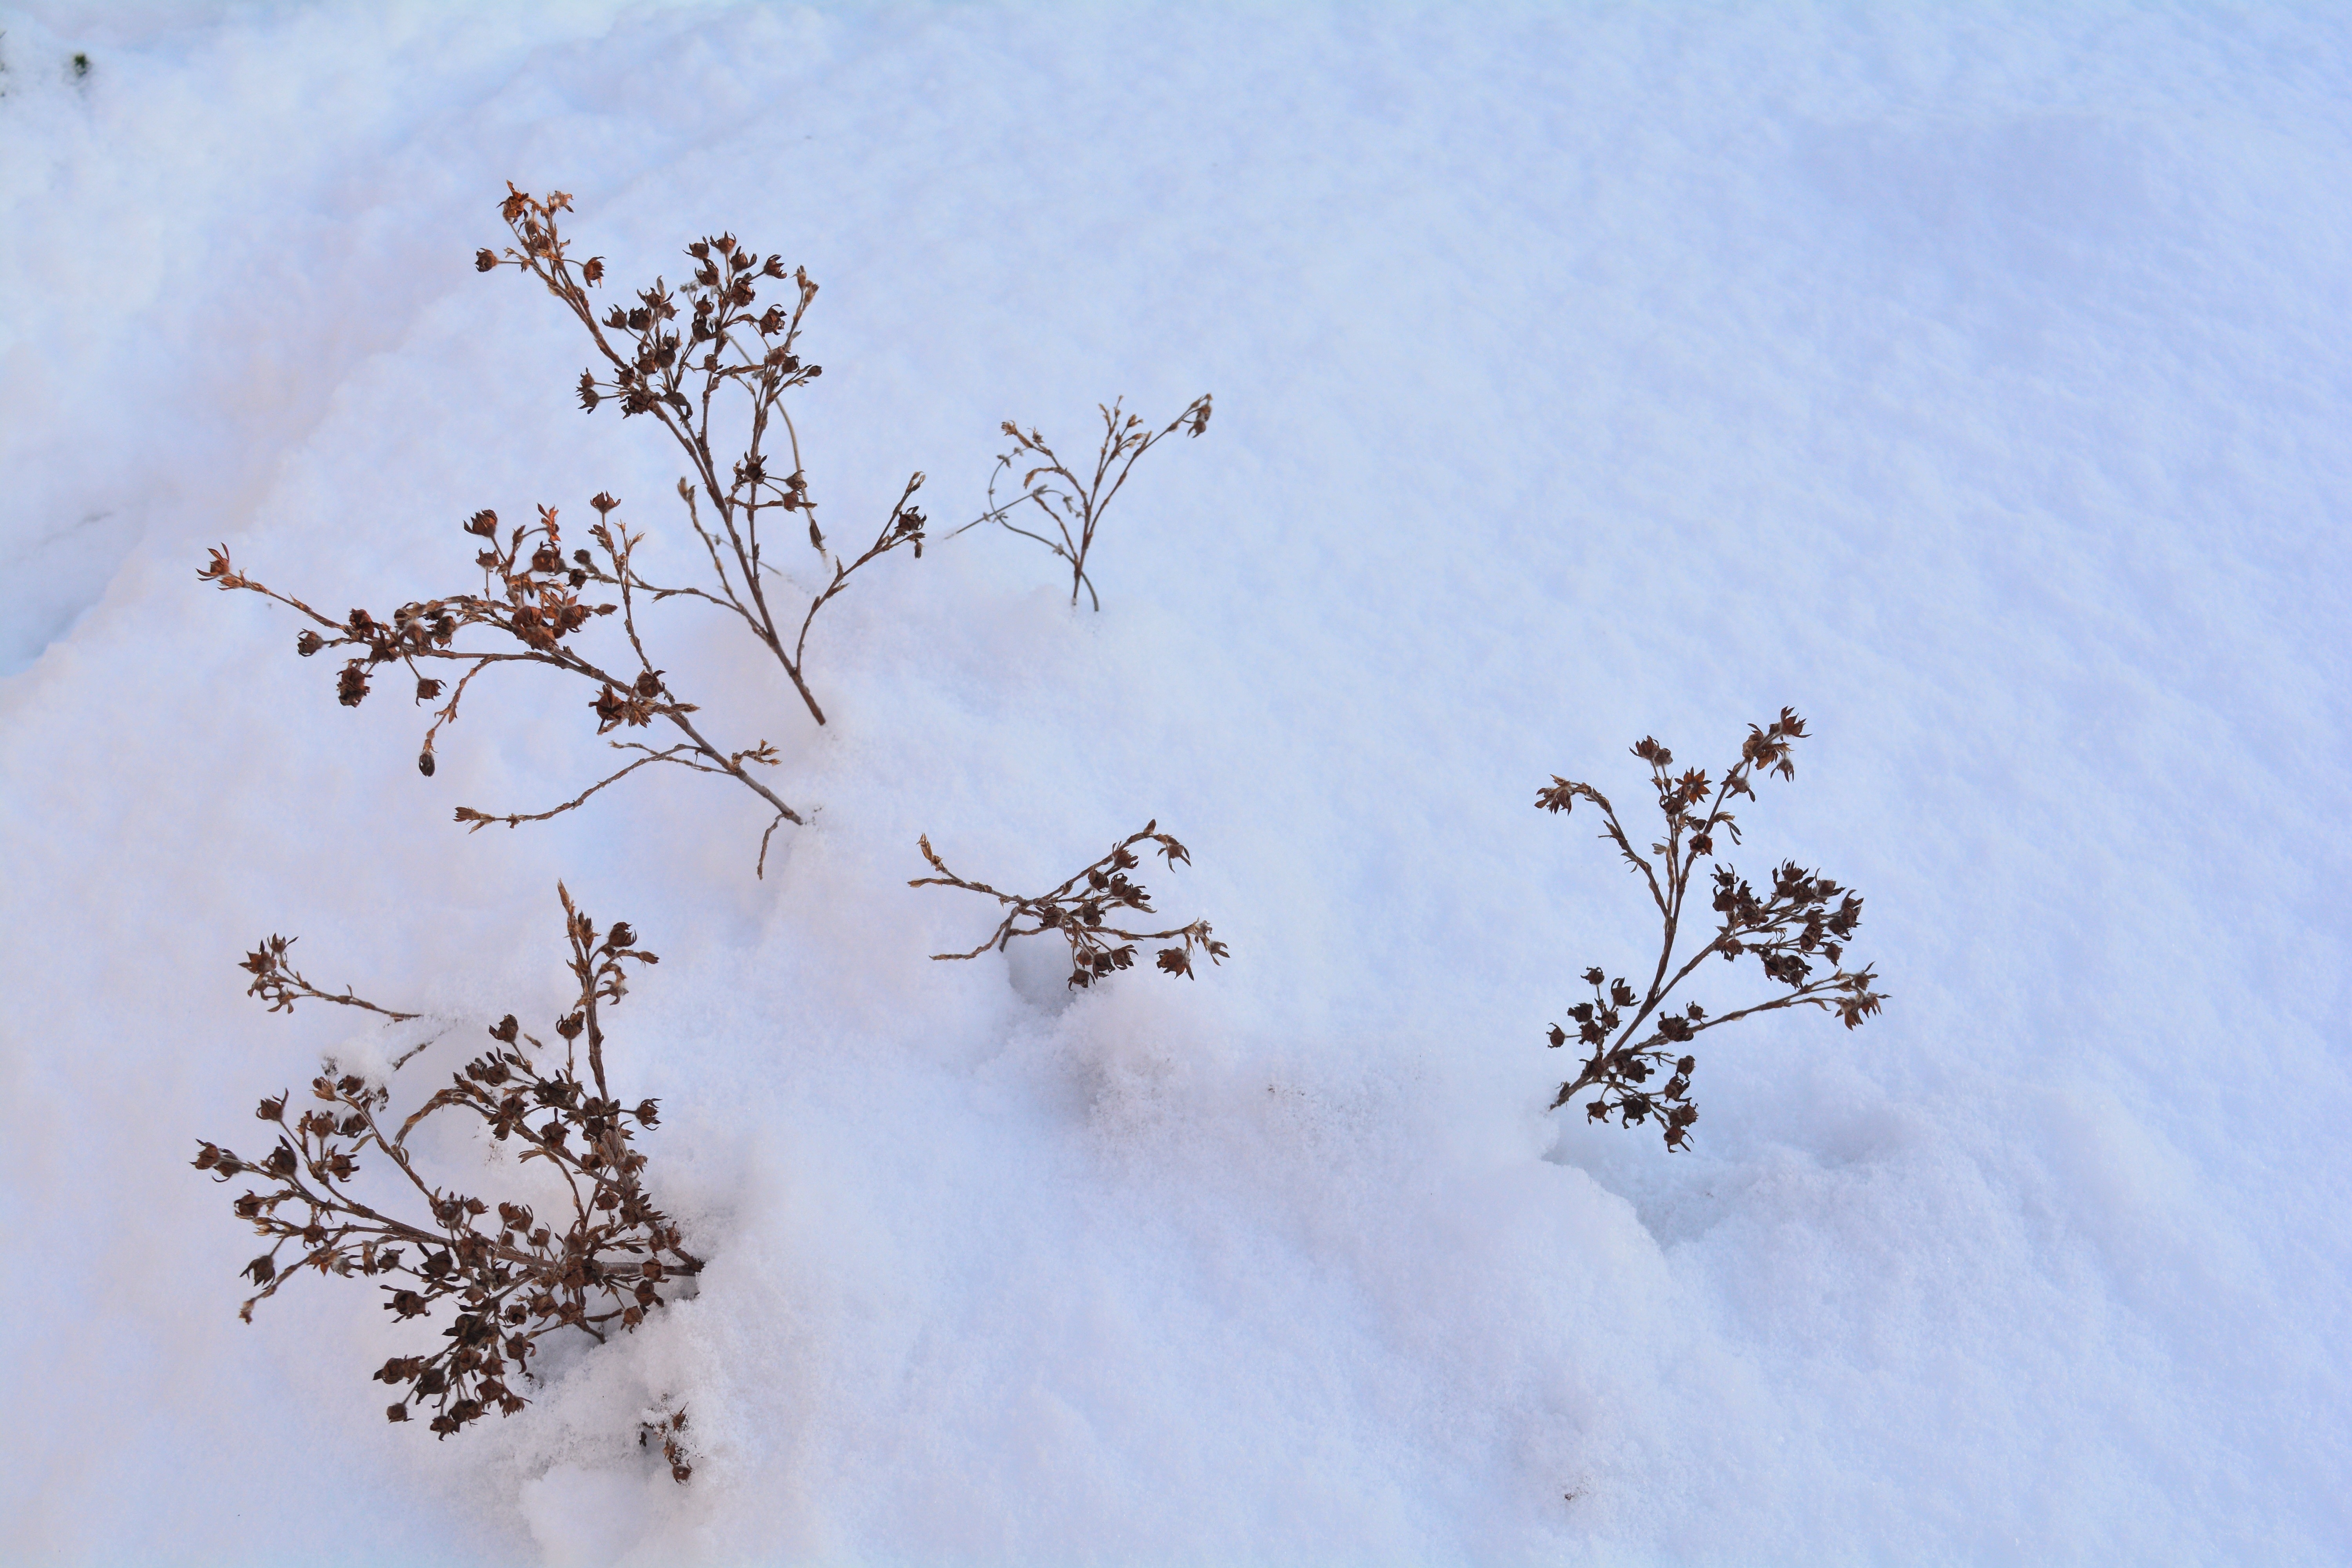
landscape, tree, nature, branch, blossom, snow, winter, plant, leaf, flower, frost, flock, ice, weather, season, twig, snowdrift, freezing, winter shrubs